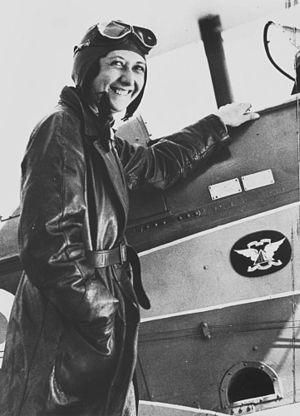
Maude Rose « Lores » Bonney est une aviatrice australienne. Elle est la première femme à avoir volé en solo depuis l'Australie jusqu'en Angleterre.